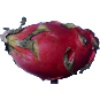
Label: Pitahaya Red 1